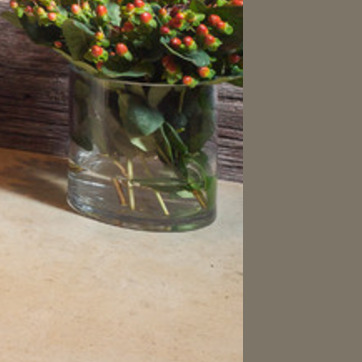
Material: glass